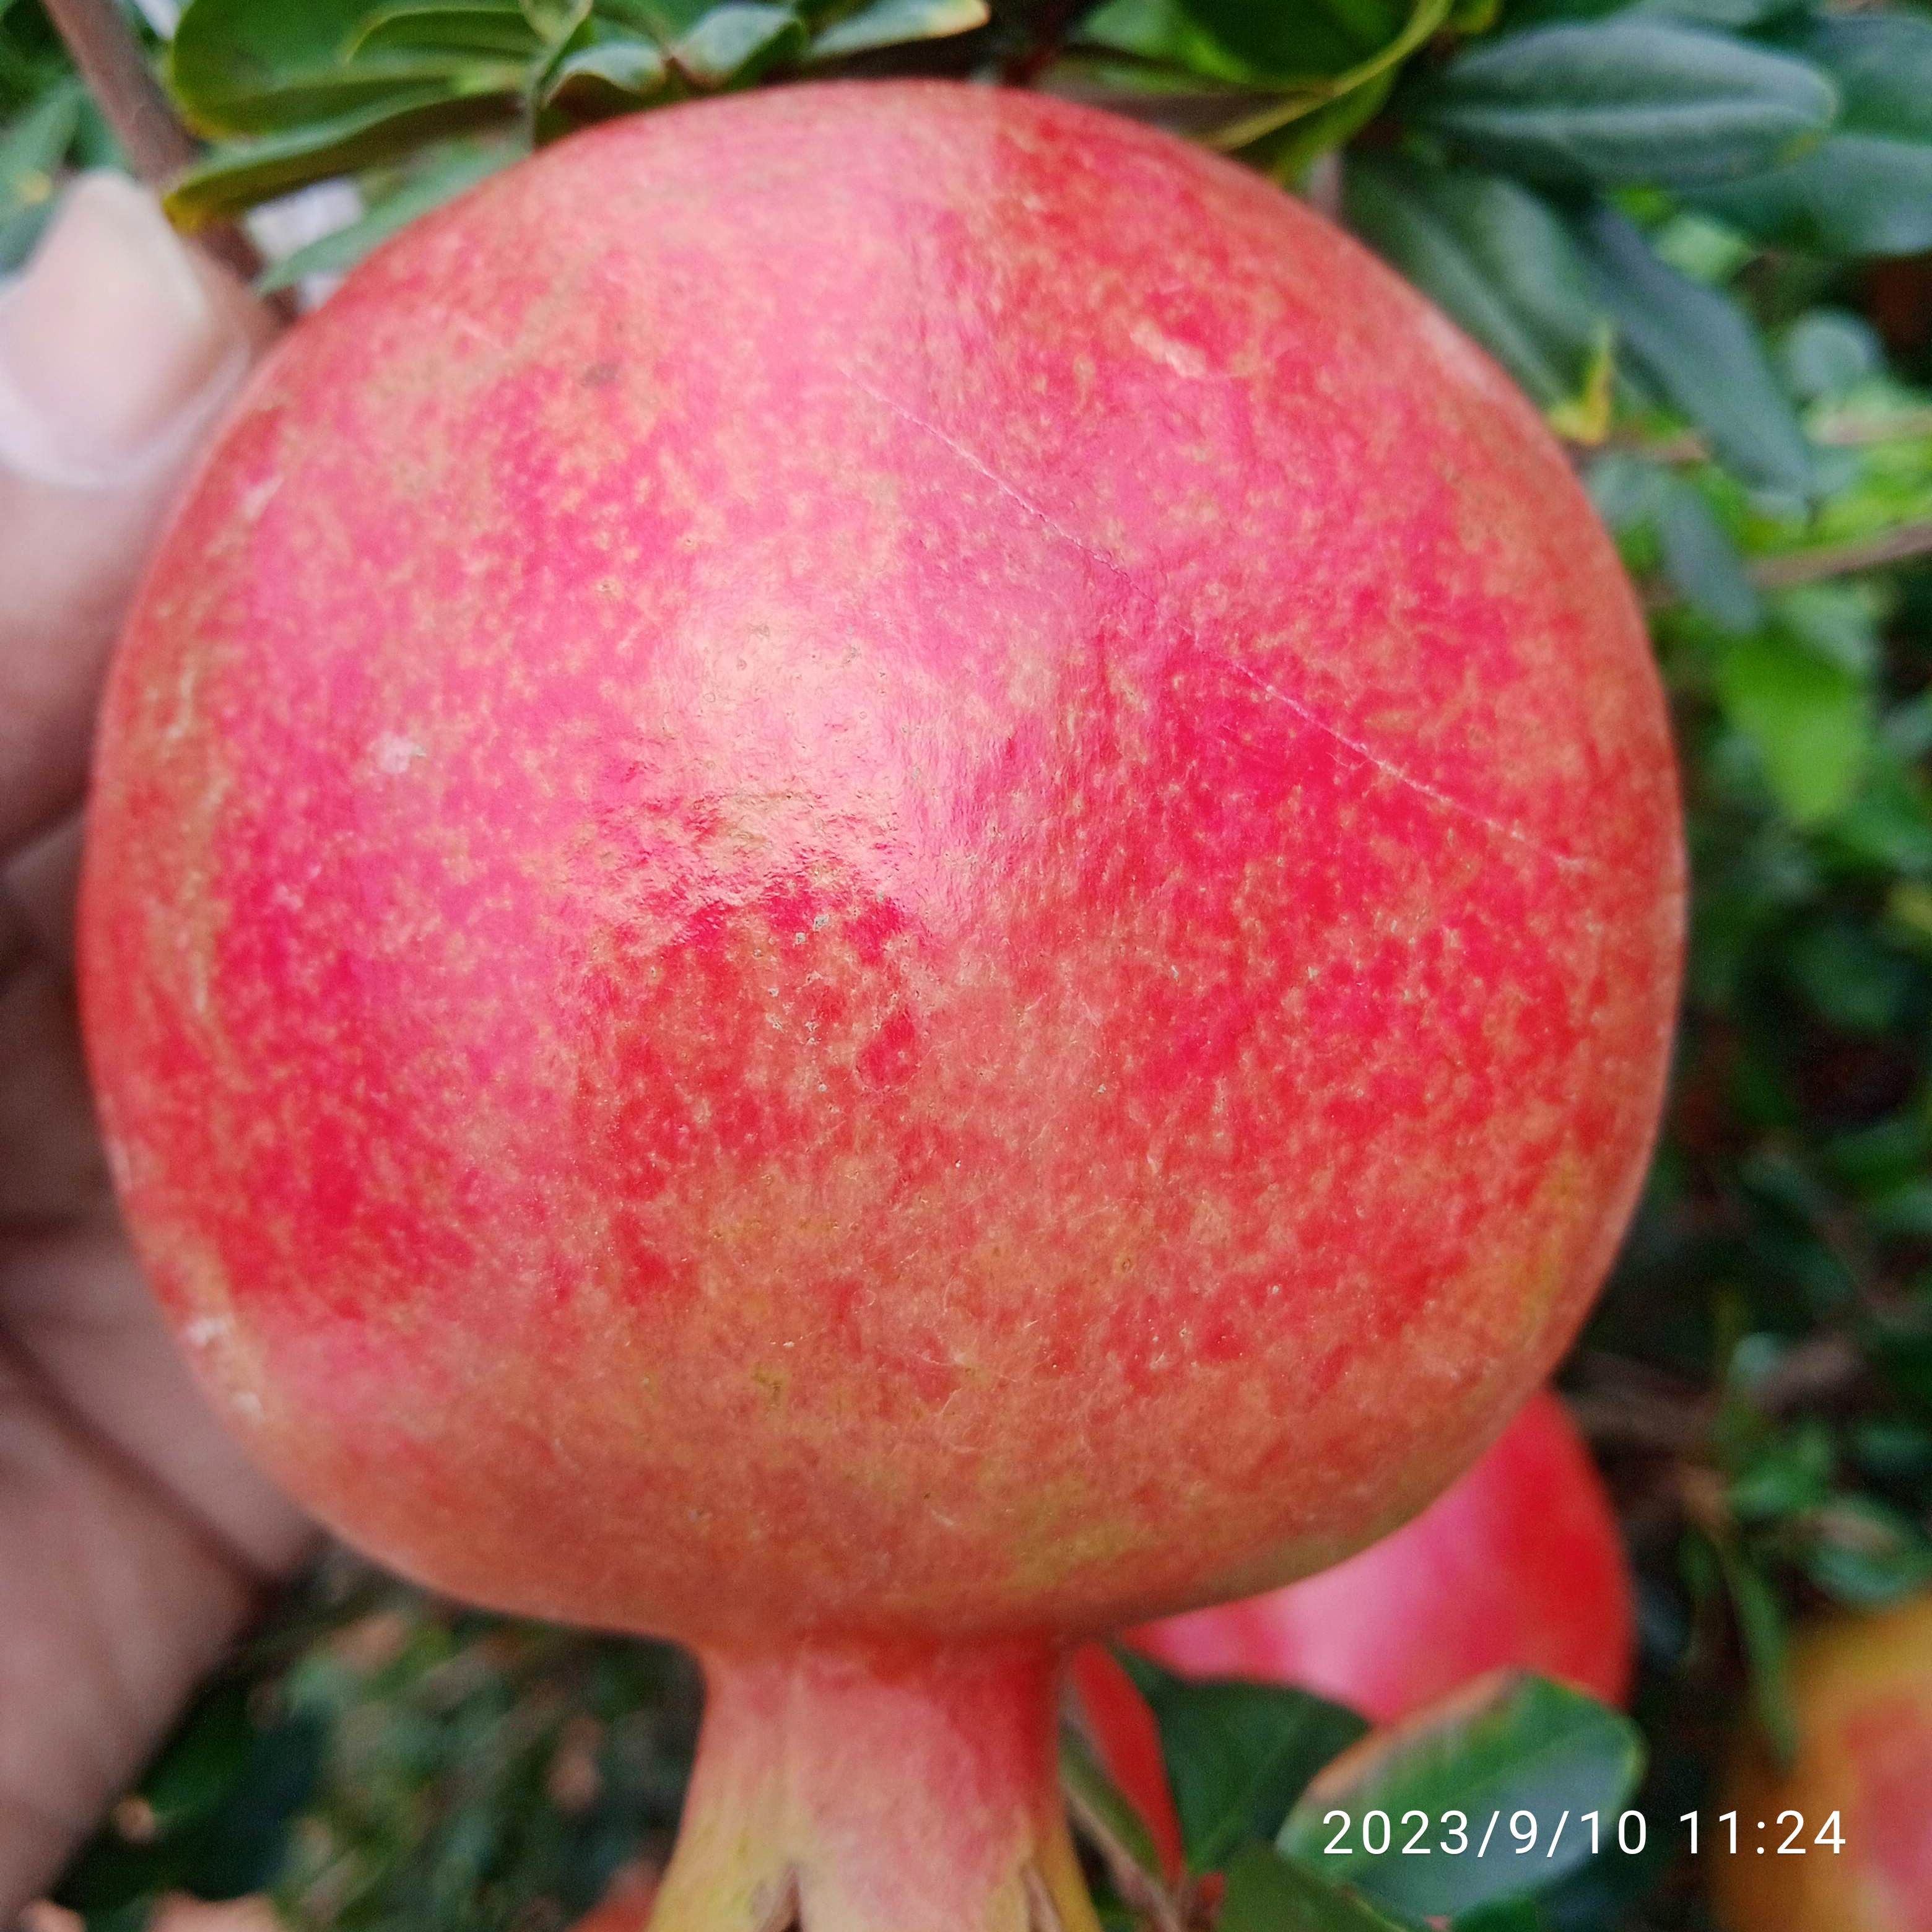
Label: Healthy